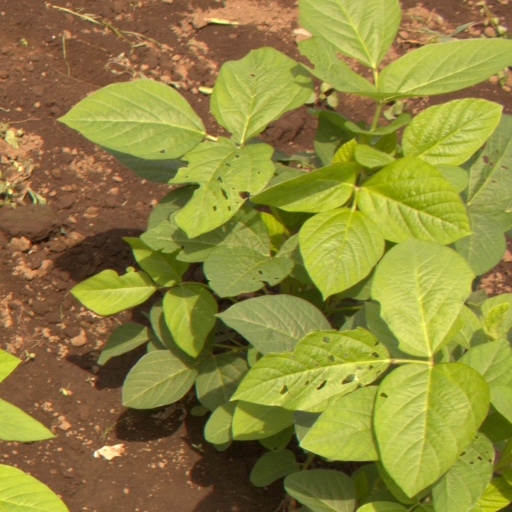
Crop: soybean